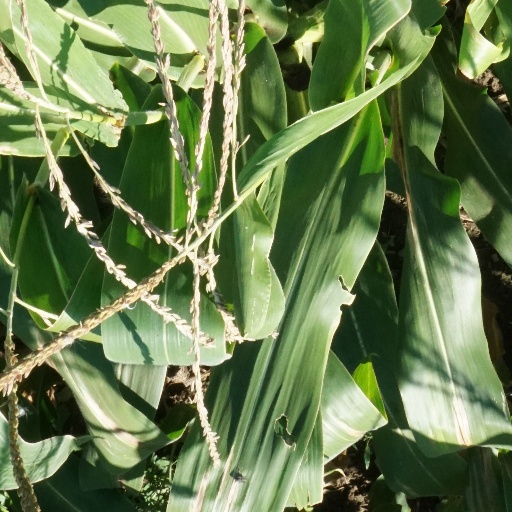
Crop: maize; corn